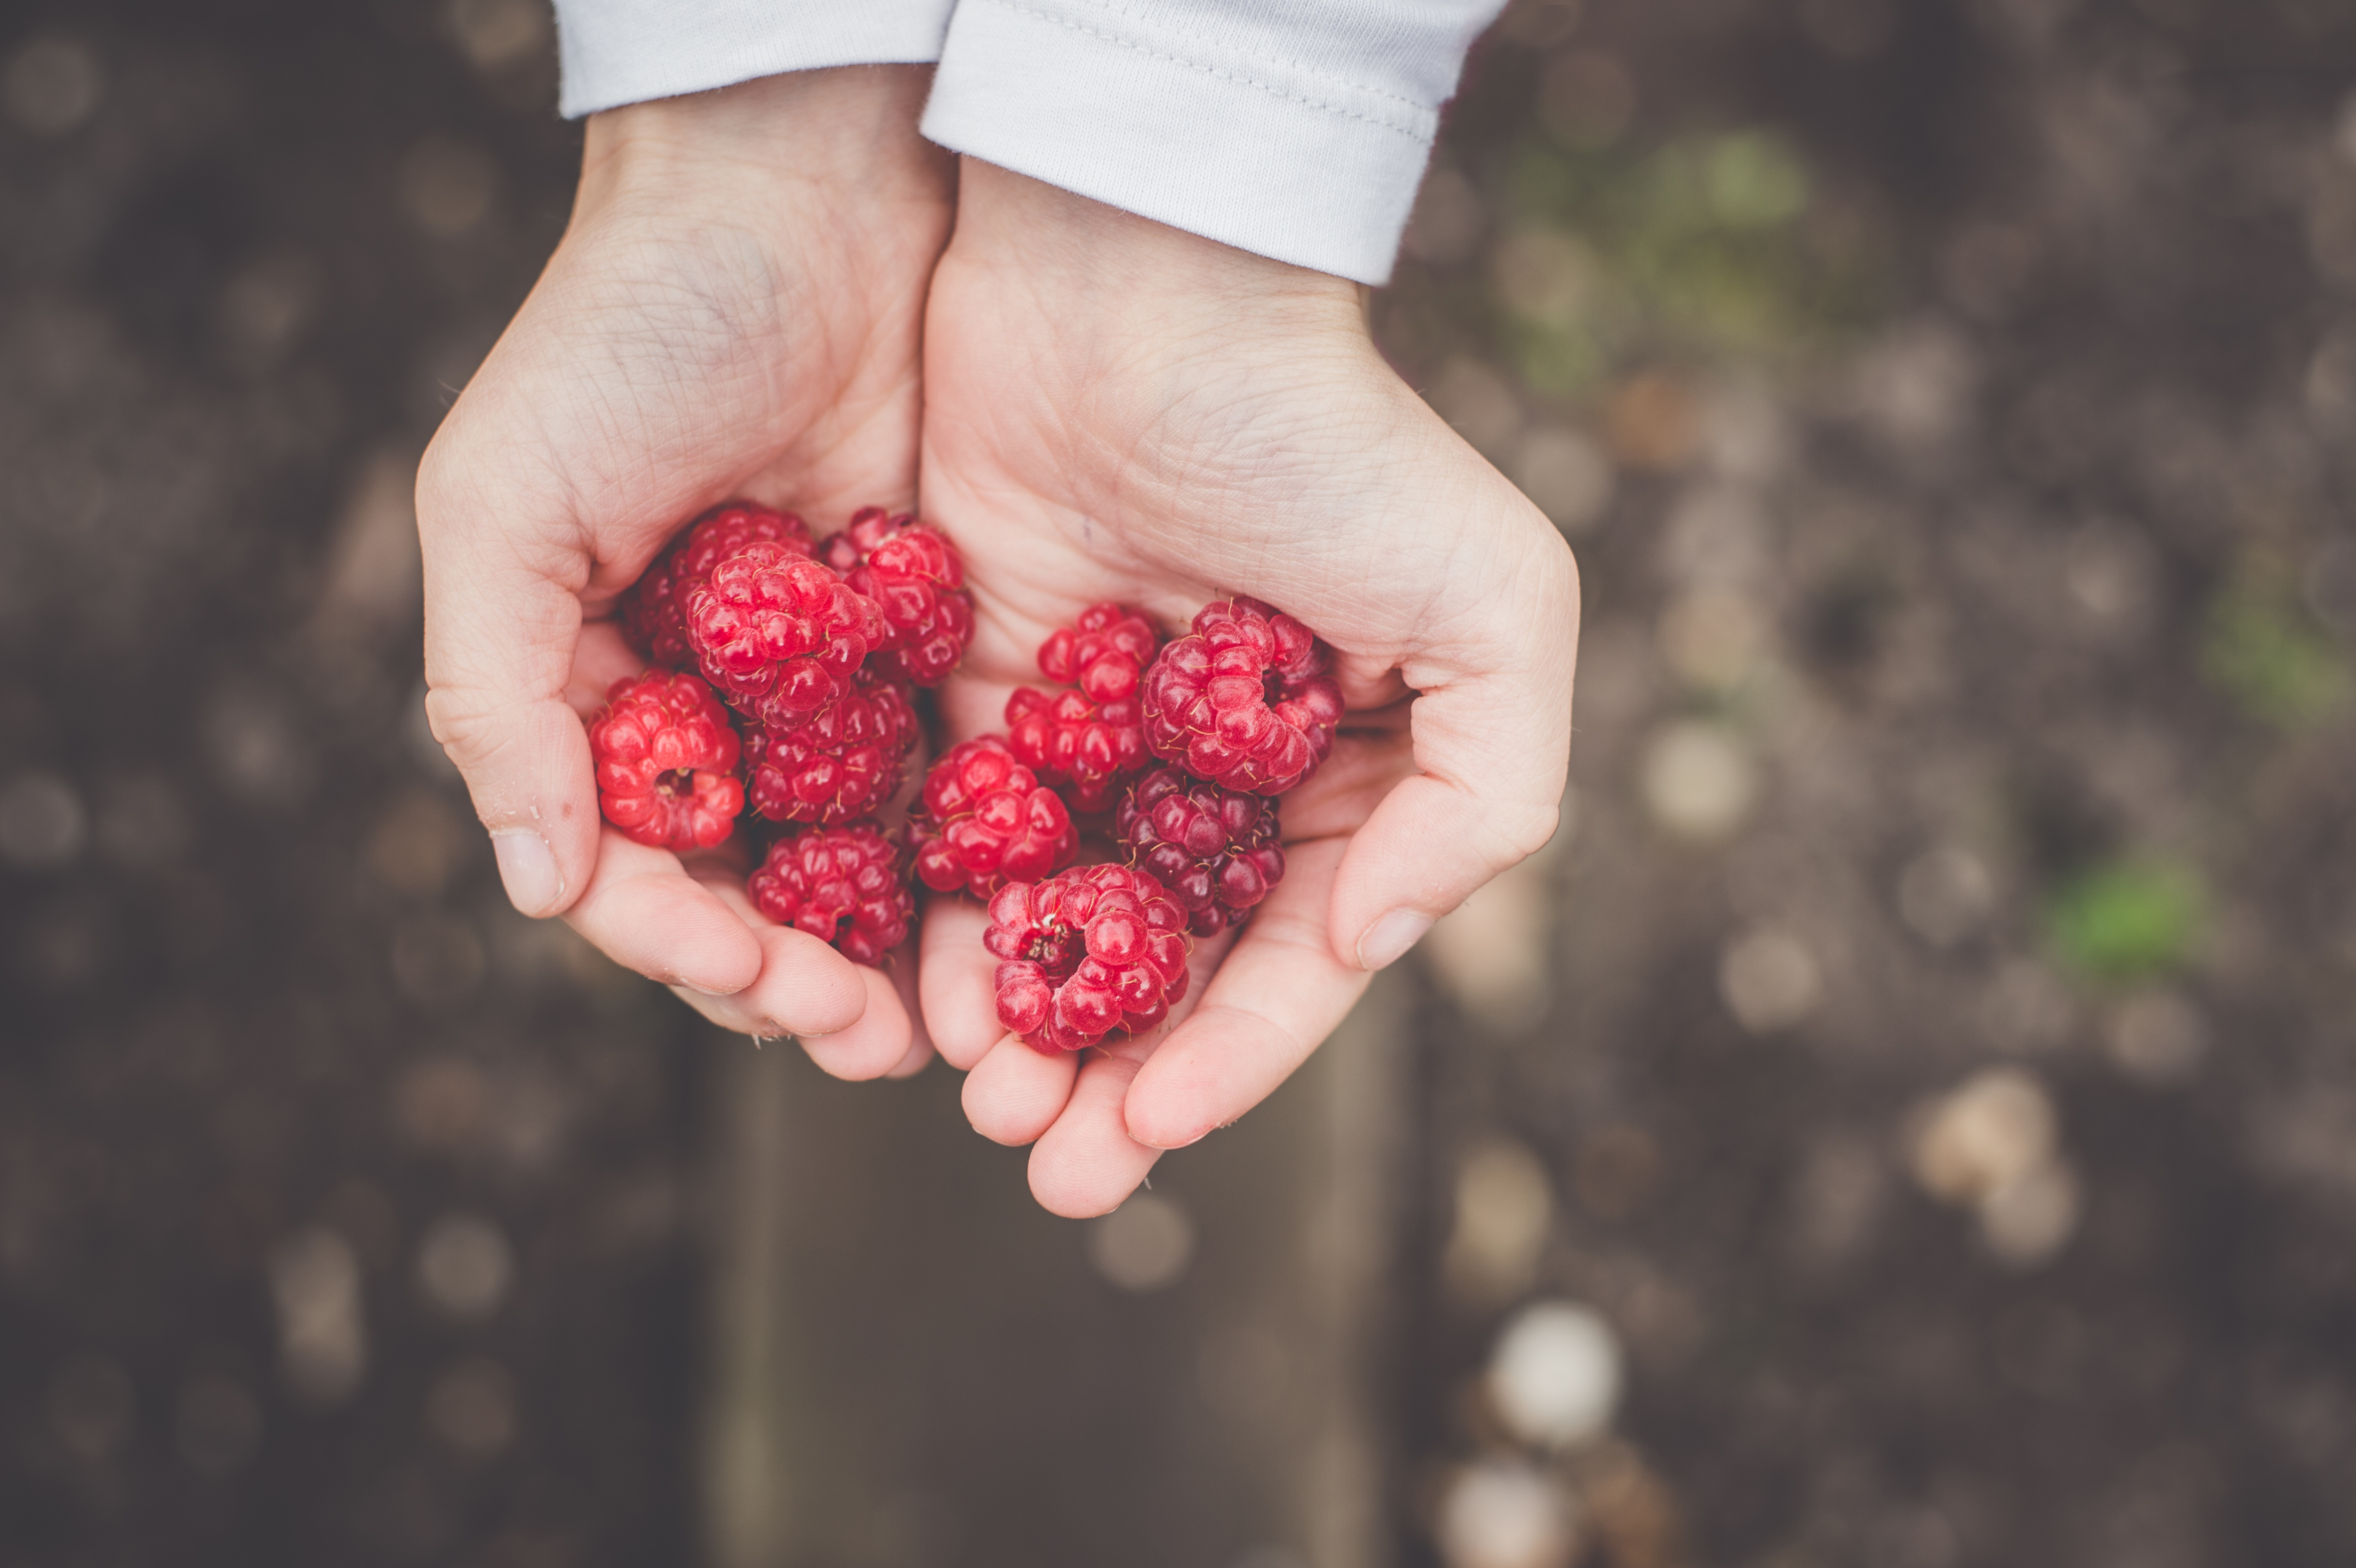
hand, plant, photography, raspberry, fruit, berry, leaf, flower, petal, food, red, produce, holding, close up, macro photography